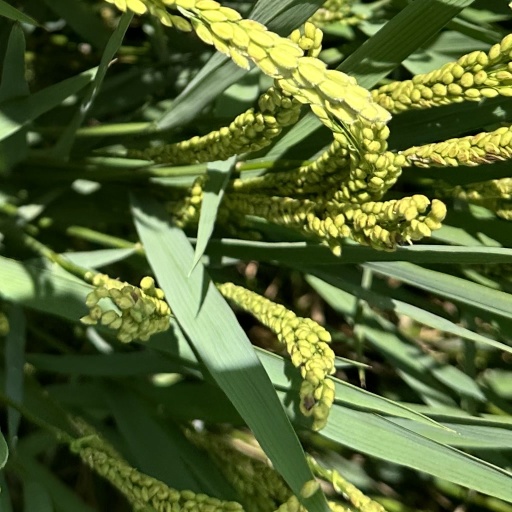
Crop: rice